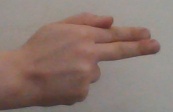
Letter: ghain